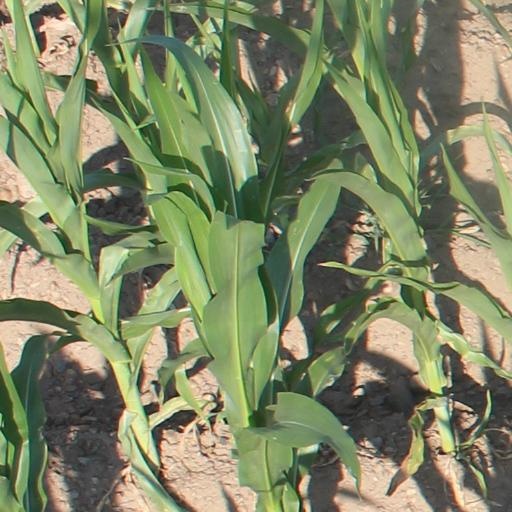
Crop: maize; corn